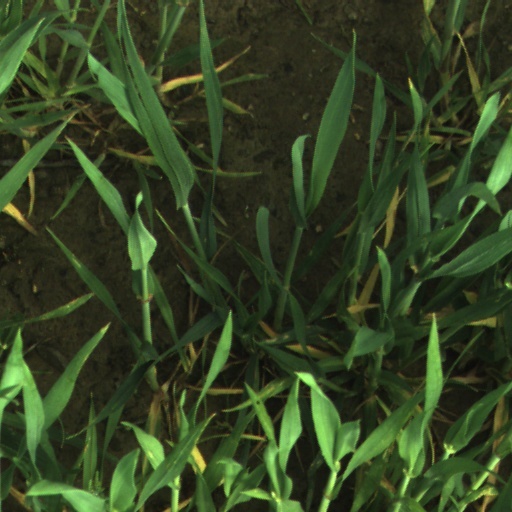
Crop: wheat